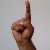
The image shows a hand gesture representing the letter 'D' in Indian Sign Language.